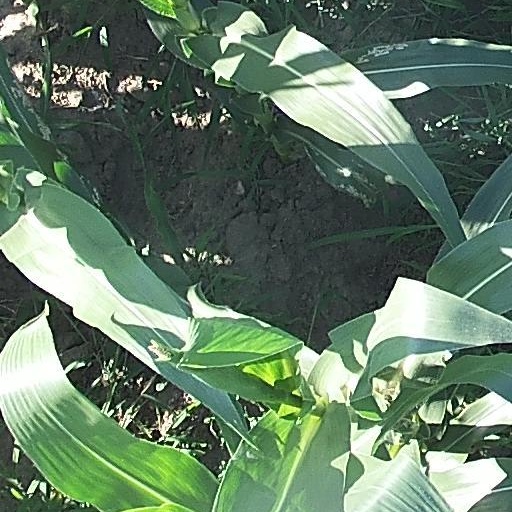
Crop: maize; corn